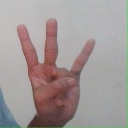
अक्षर: क्ष